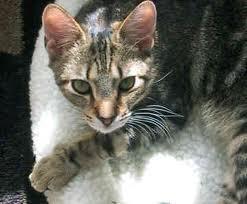
Bengal